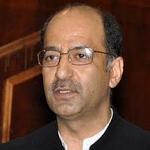
Age: 48